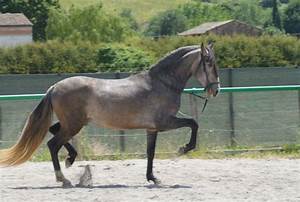
Label: horse